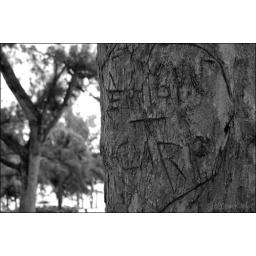
heart carvings found on various trees on hobie beach in key biscayne, fl.